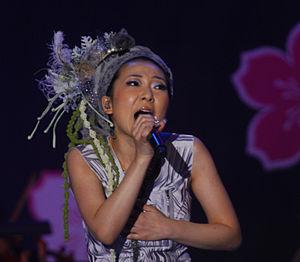
Misia, souvent typographié MISIA, née le 7 juillet 1978, est une chanteuse de RnB japonaise, auteur et productrice de musique. Elle fait partie des artistes japonais ayant vendu le plus d'albums, avec plus de 30 millions de disques.